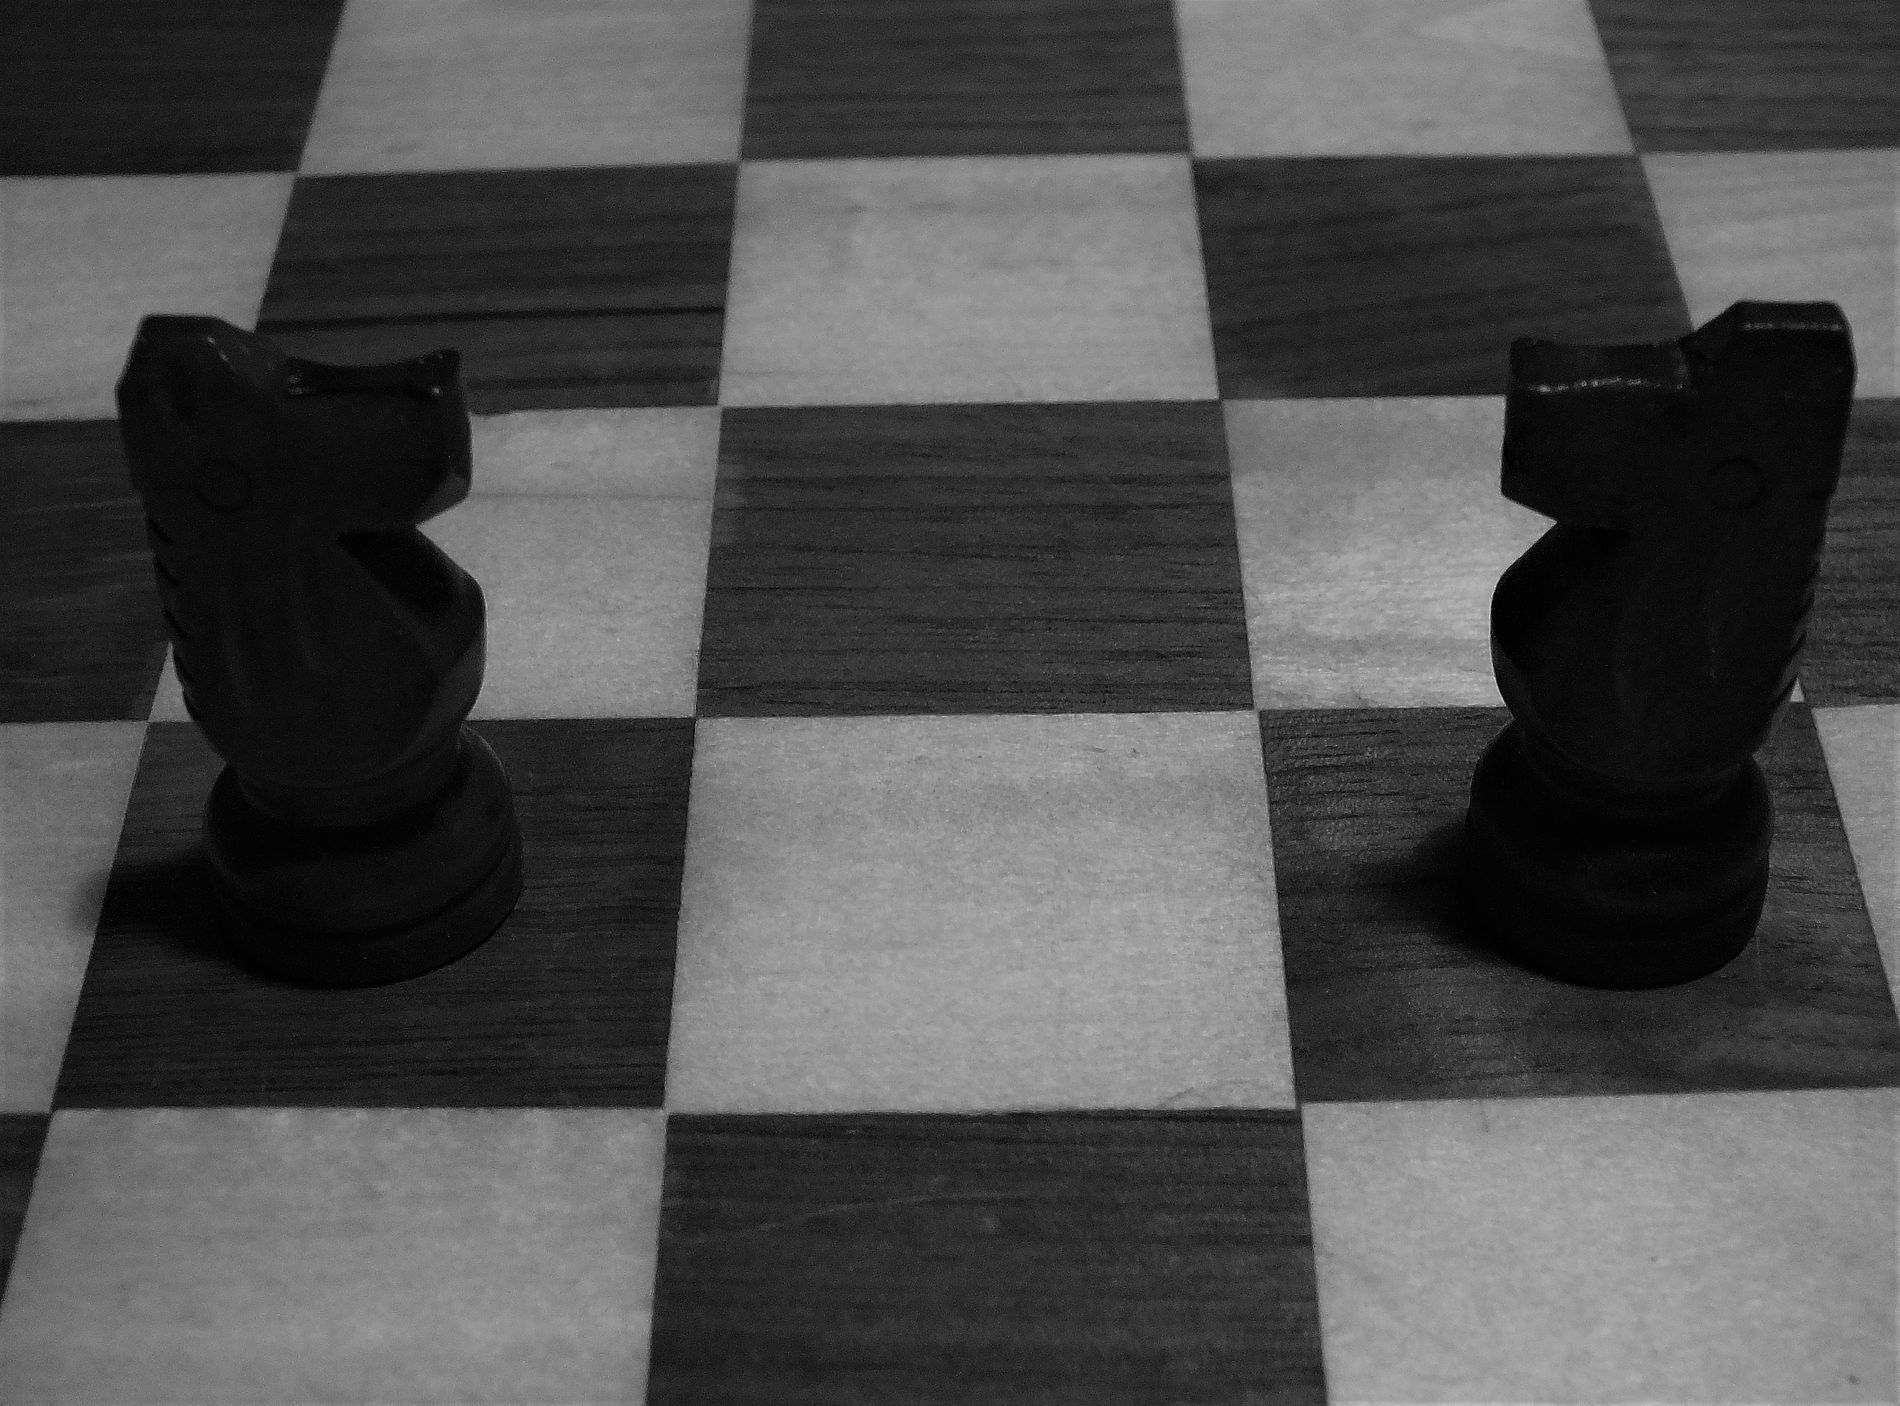
A Knight's Stand.
A black and white image featuring two chess knights standing on the checkered board creates a dramatic vibe.
A black and white image taken from a slightly high angle showcases a clear view of two knight pieces standing against each other in a serious, moody atmosphere.
Labels: Chess, Game, Knight pieces, Checkered board, Checkerboard, Knight Piece
Camera: FUJIFILM FinePix HS30EXR
Aperture: F3.6
Exposure: 1/6 sec
ISO: 400
Focal length: 10.5 mm